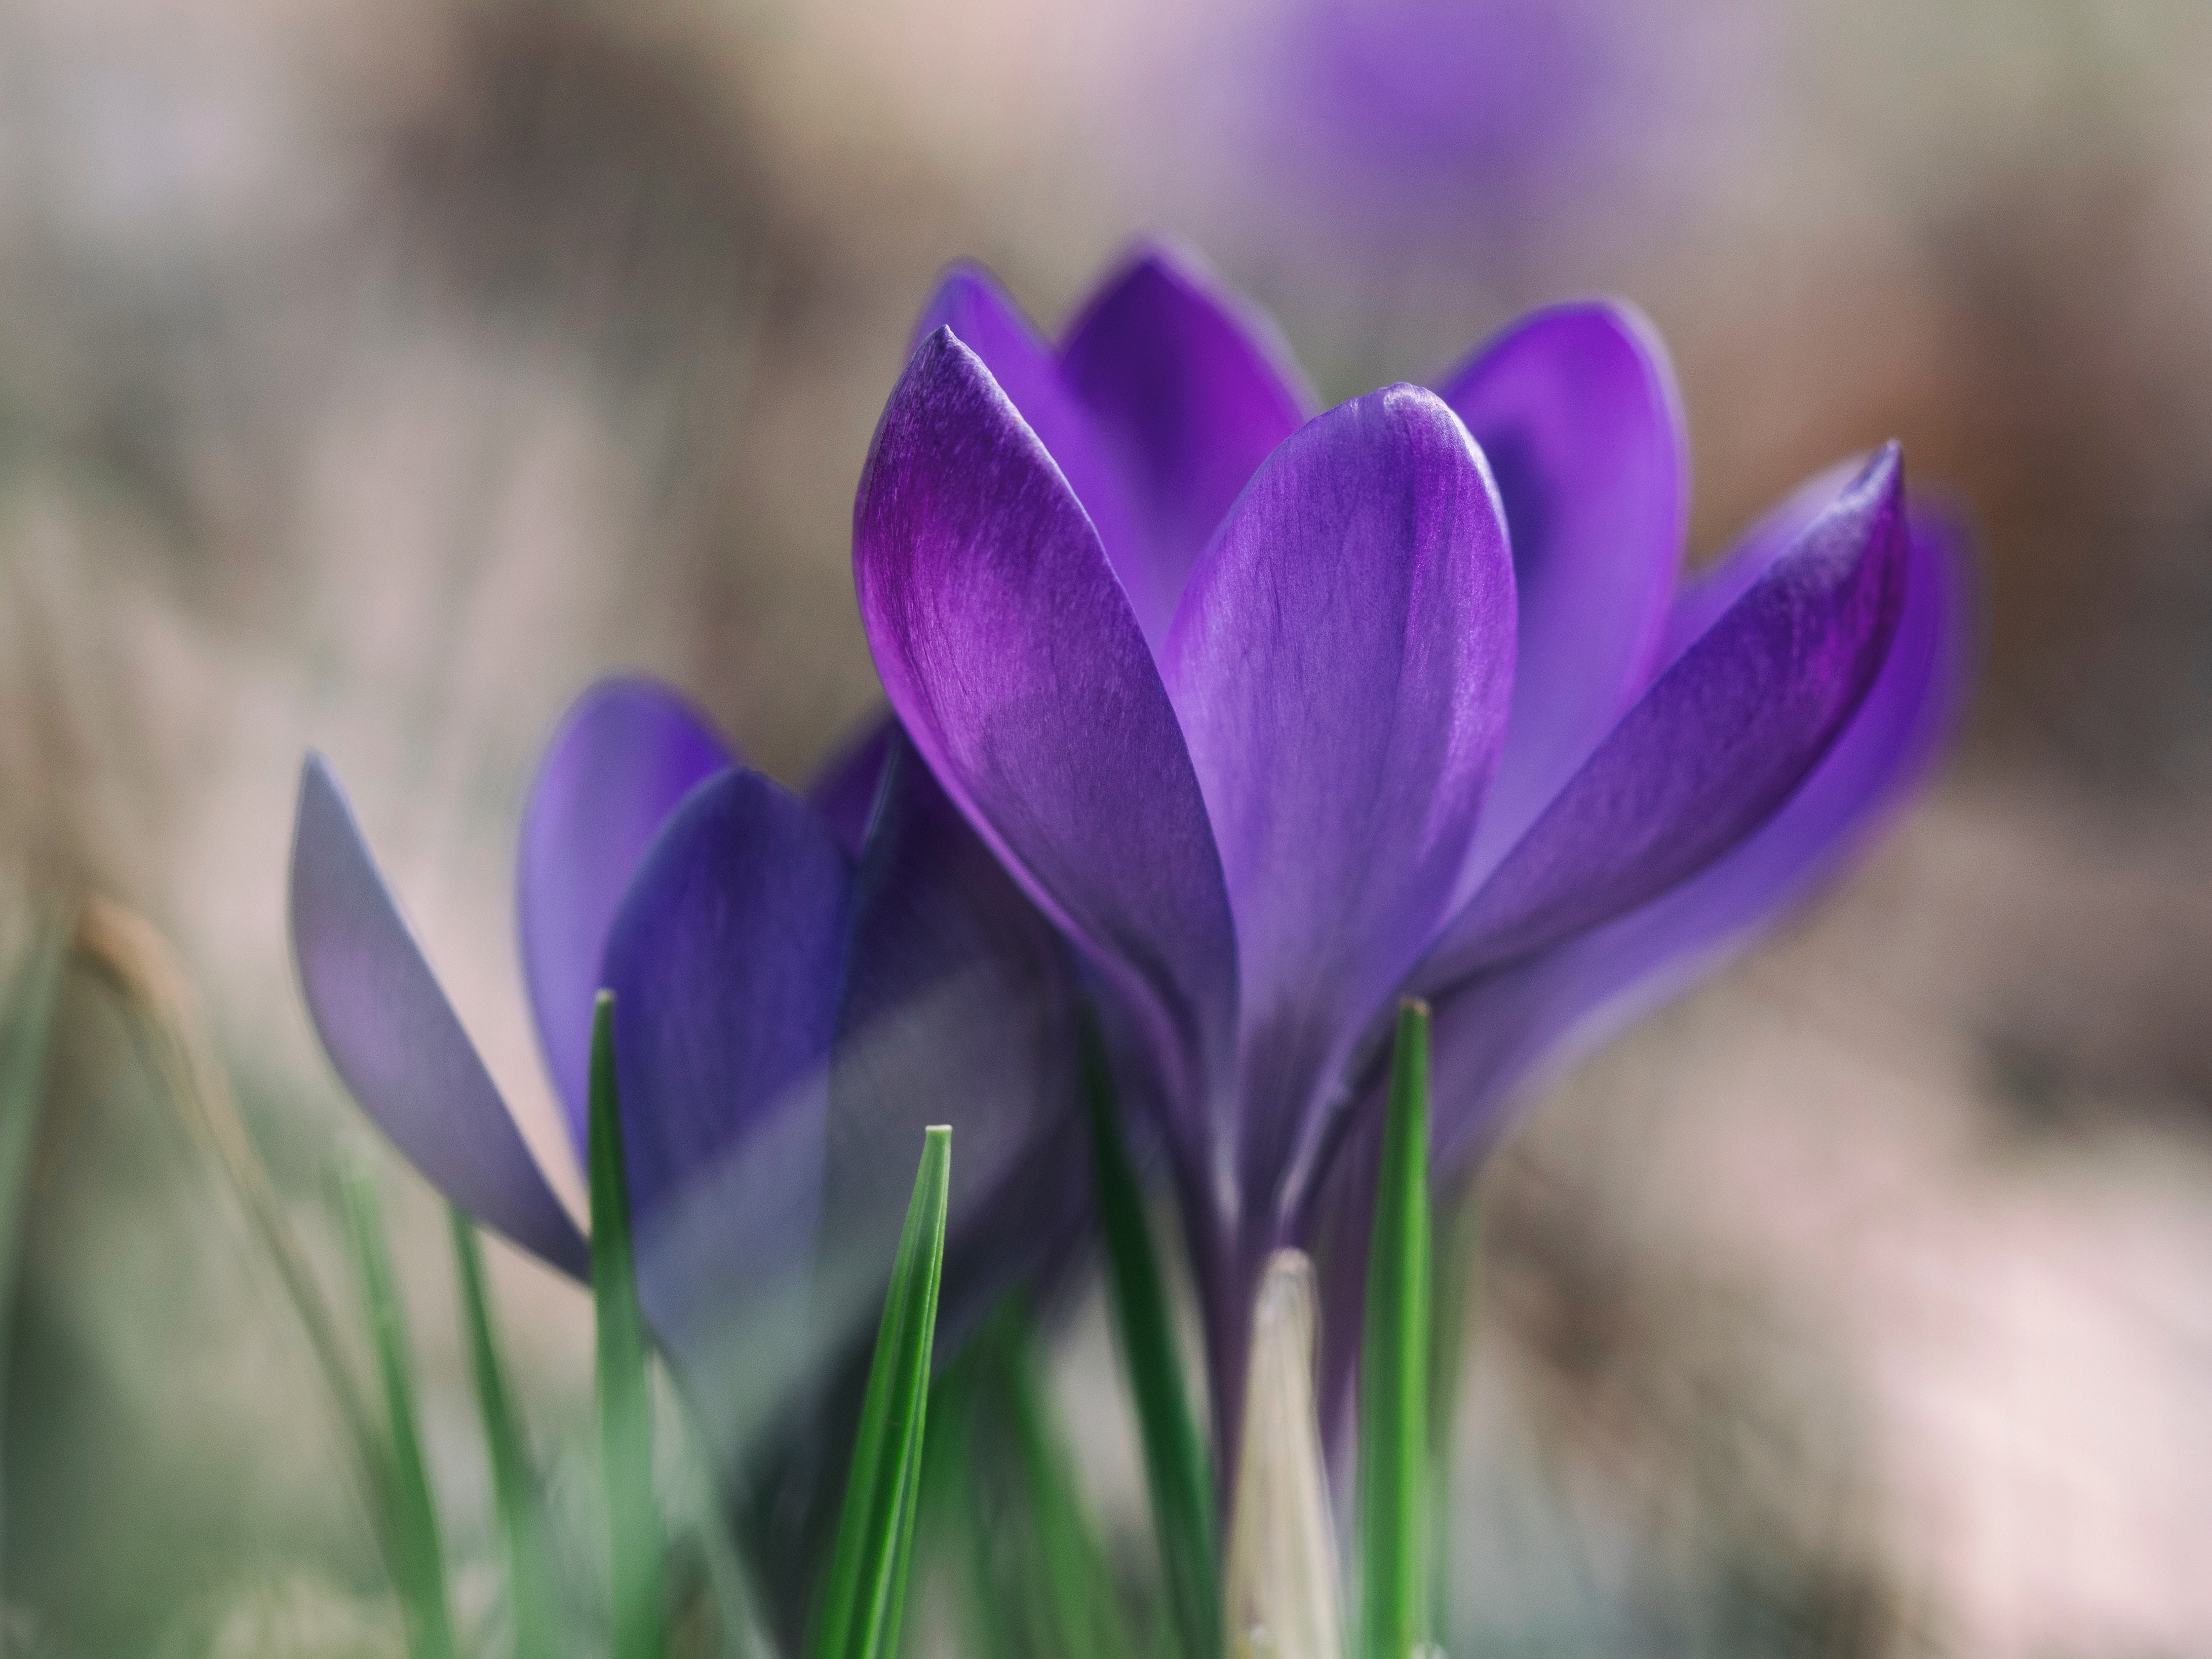
blossom, plant, flower, petal, flora, close up, eye, crocus, macro photography, flowering plant, plant stem, land plant, iris family